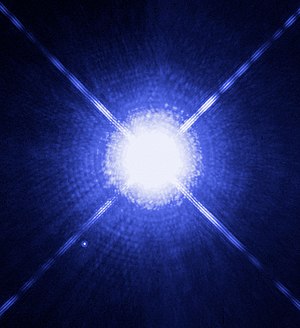
Sirius (stjerne) / Sirius og "hvalpen"
Billede af Sirius A og den hvide dværg Sirius B (forneden til venstre). Taget af Hubble-teleskopet. Kilde: NASA
Sirius er himlens klareste stjerne og hovedstjernen i stjernebilledet Store Hund. Af den grund kendes den også som Hundestjernen. Sirius, som befinder sig 8,58 lysår fra vores eget solsystem, er en dobbeltstjerne; den synlige stjerne og en yderst svag "ledsagestjerne" kredser rundt om hinanden. Ledsageren hedder formelt Sirius B, men omtales også som Hvalpen.